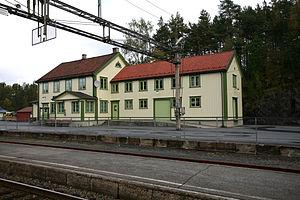
La gare de Neslandsvatn se situe dans le village de Neslandsvatn, commune de Drangedal. La gare est à 220,76 km d'Oslo. Elle fut mise en service le 2 décembre 1927 lorsque la Sørlandsbanen fut opérationnelle jusqu'à Kragerø.